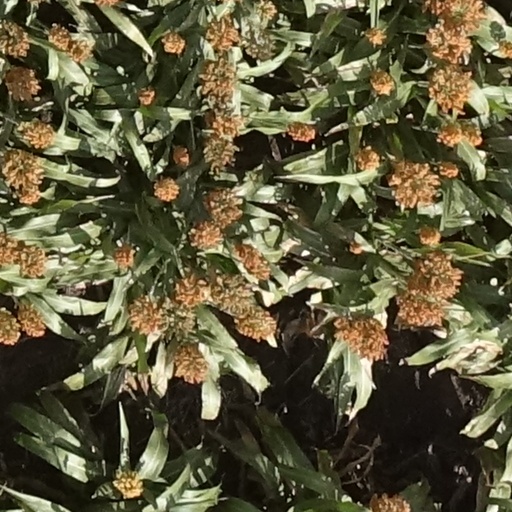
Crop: sorghum